Destin Hood

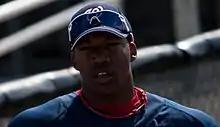
Hood with the Washington Nationals during spring training in 2009

Destin Dwane Hood (born April 3, 1990) is an American former professional baseball outfielder. He played in Major League Baseball (MLB) for the Miami Marlins. He currently serves as a development coach for the Florida Complex League Nationals.